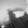
ASL letter: G